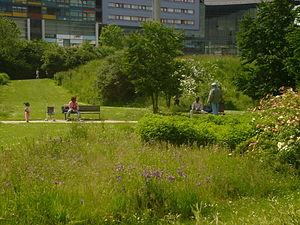
parc Matisse, Lille, Jardin en mouvement
Le jardin en mouvement est un concept créé par le paysagiste français Gilles Clément pour désigner à la fois un type de jardin où les espèces végétales peuvent se développer librement et, plus généralement, une philosophie du jardin qui redéfinit le rôle du jardinier, en accordant une place centrale à l'observation, et qui repose sur l'idée de coopération avec la nature.